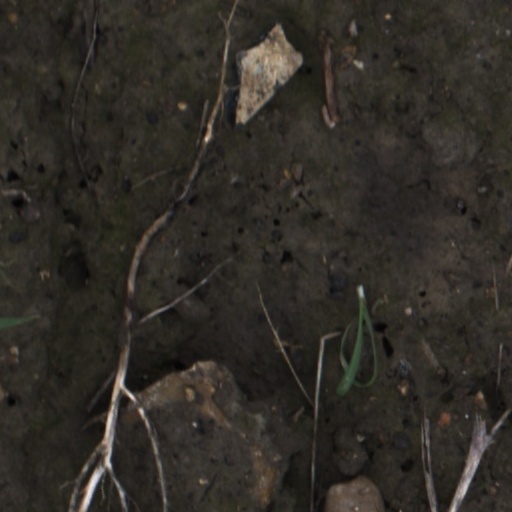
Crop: wheat